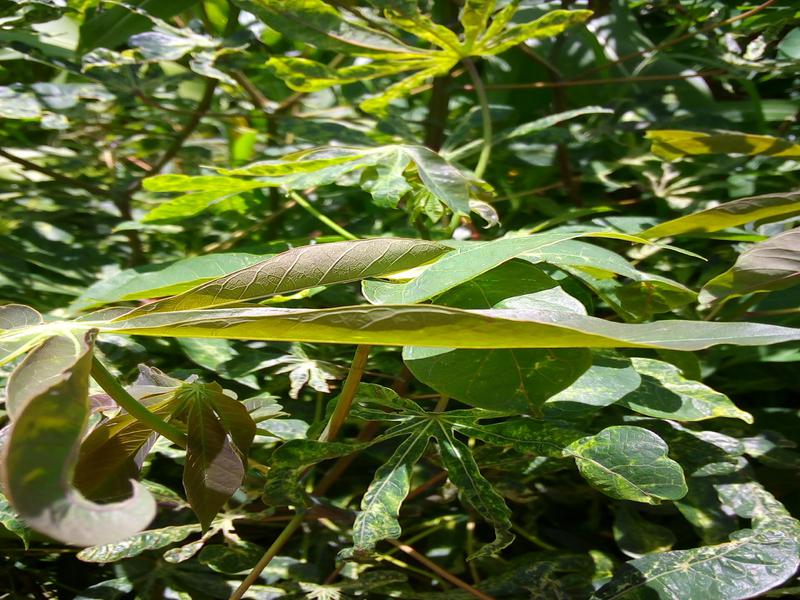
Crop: cassava
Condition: mosaic_disease